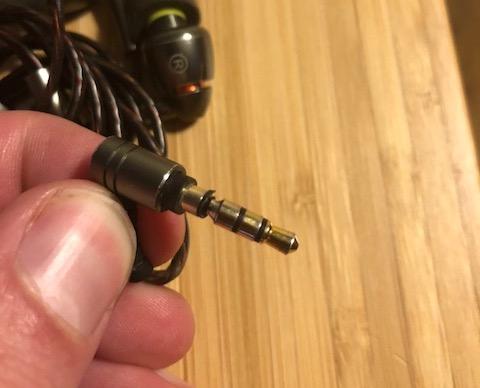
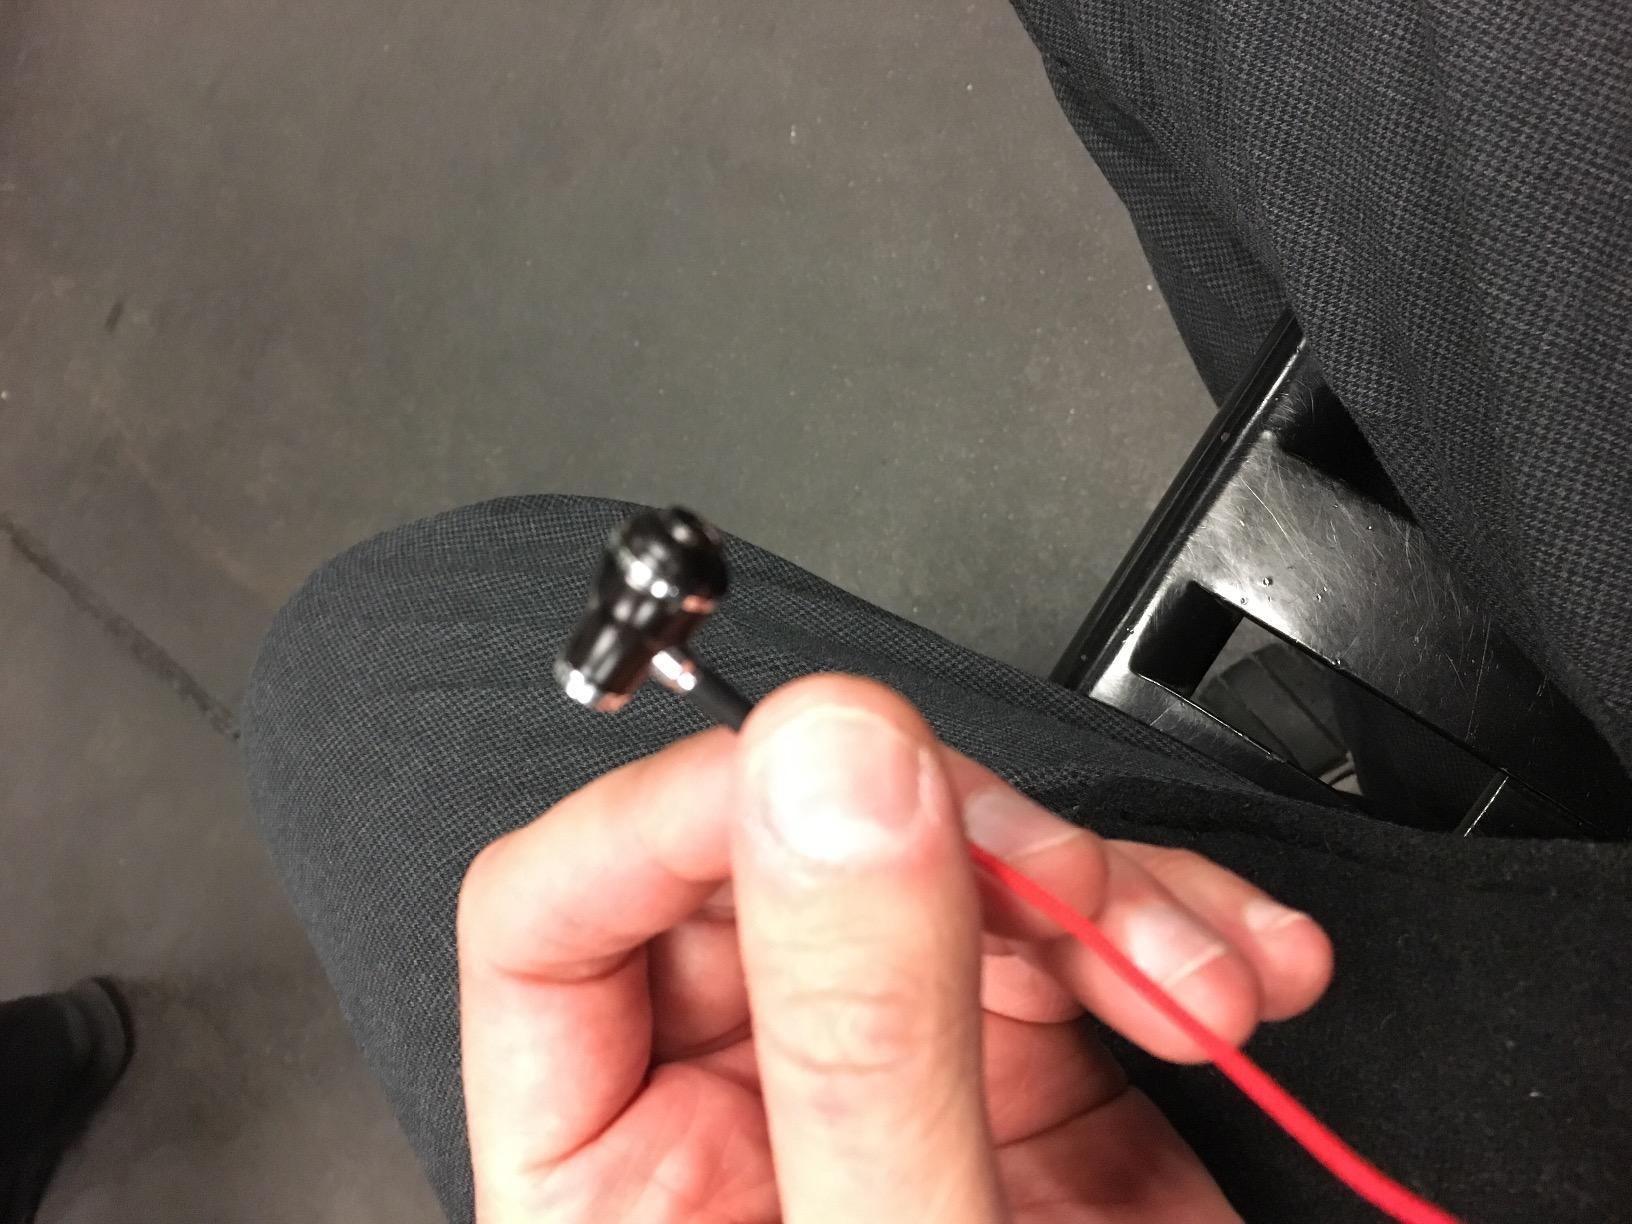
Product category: headphones
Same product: no